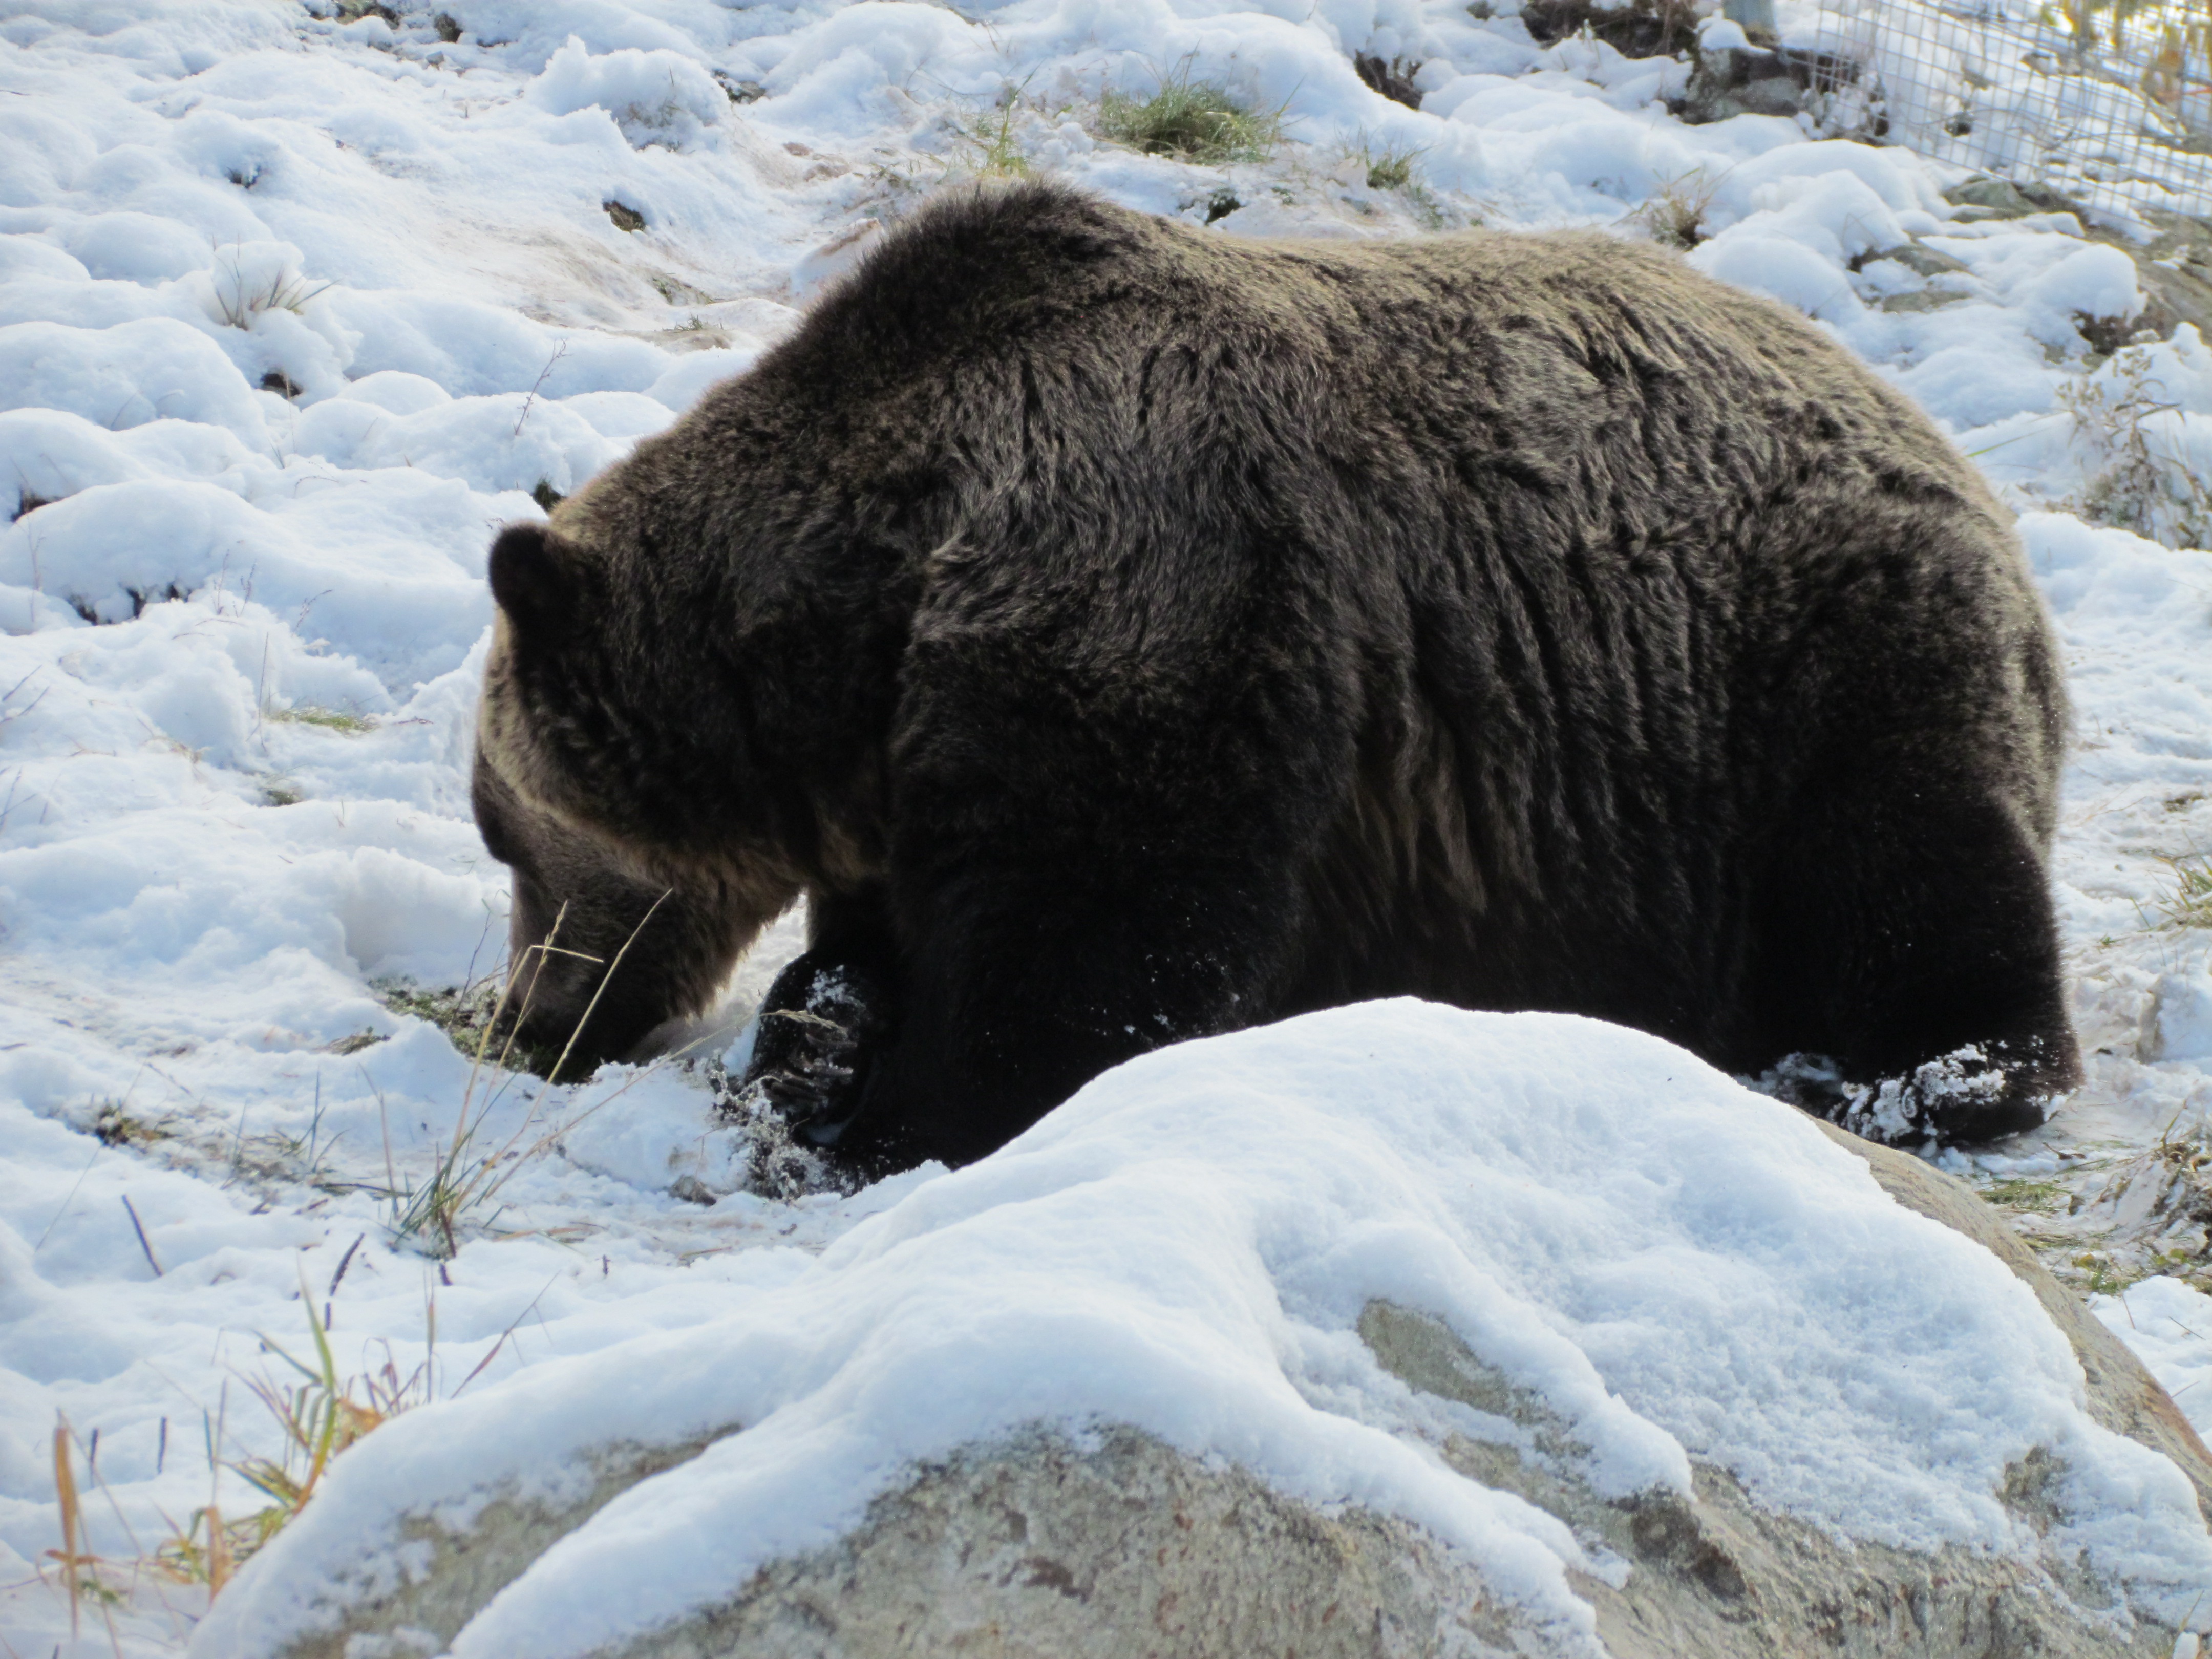
landscape, forest, mountain, snow, winter, view, travel, bear, wildlife, vancouver, mammal, fauna, polar bear, brown bear, canada, vertebrate, grizzly bear, muskox, grouse mountain